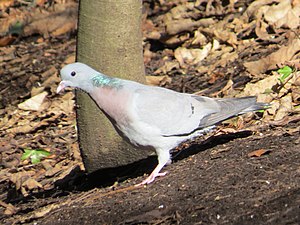
Duer
Huldue (Columba oenas)
Huldue (Columba oenas)
Duer er en familie af fugle med mere end 300 forskellige arter fordelt på over 40 slægter. Arterne er udbredt i næsten alle verdensdele.